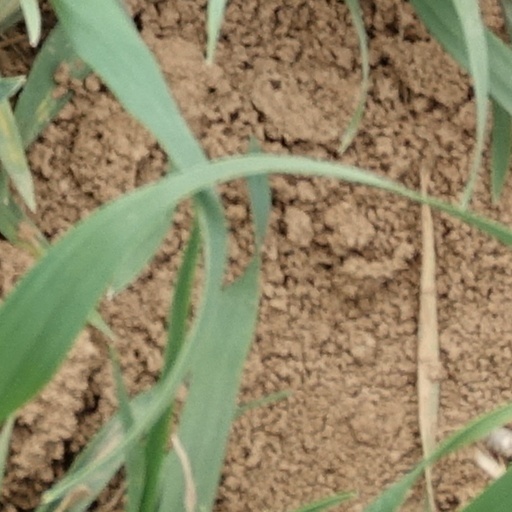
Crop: wheat